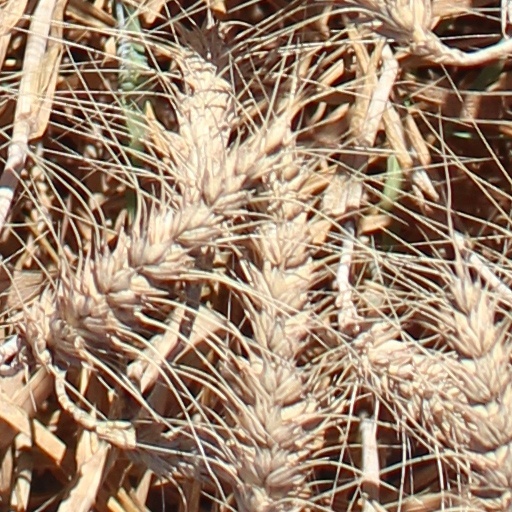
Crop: wheat